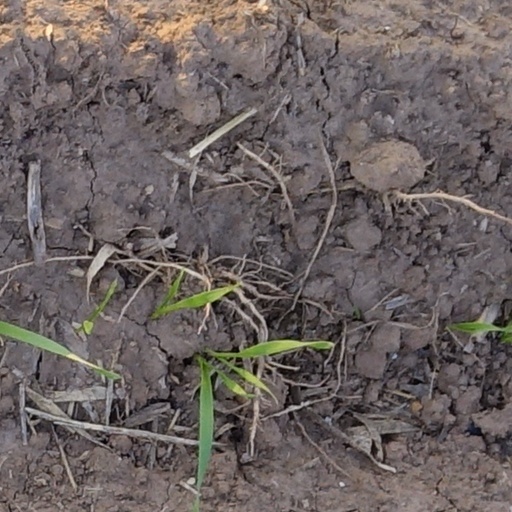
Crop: wheat